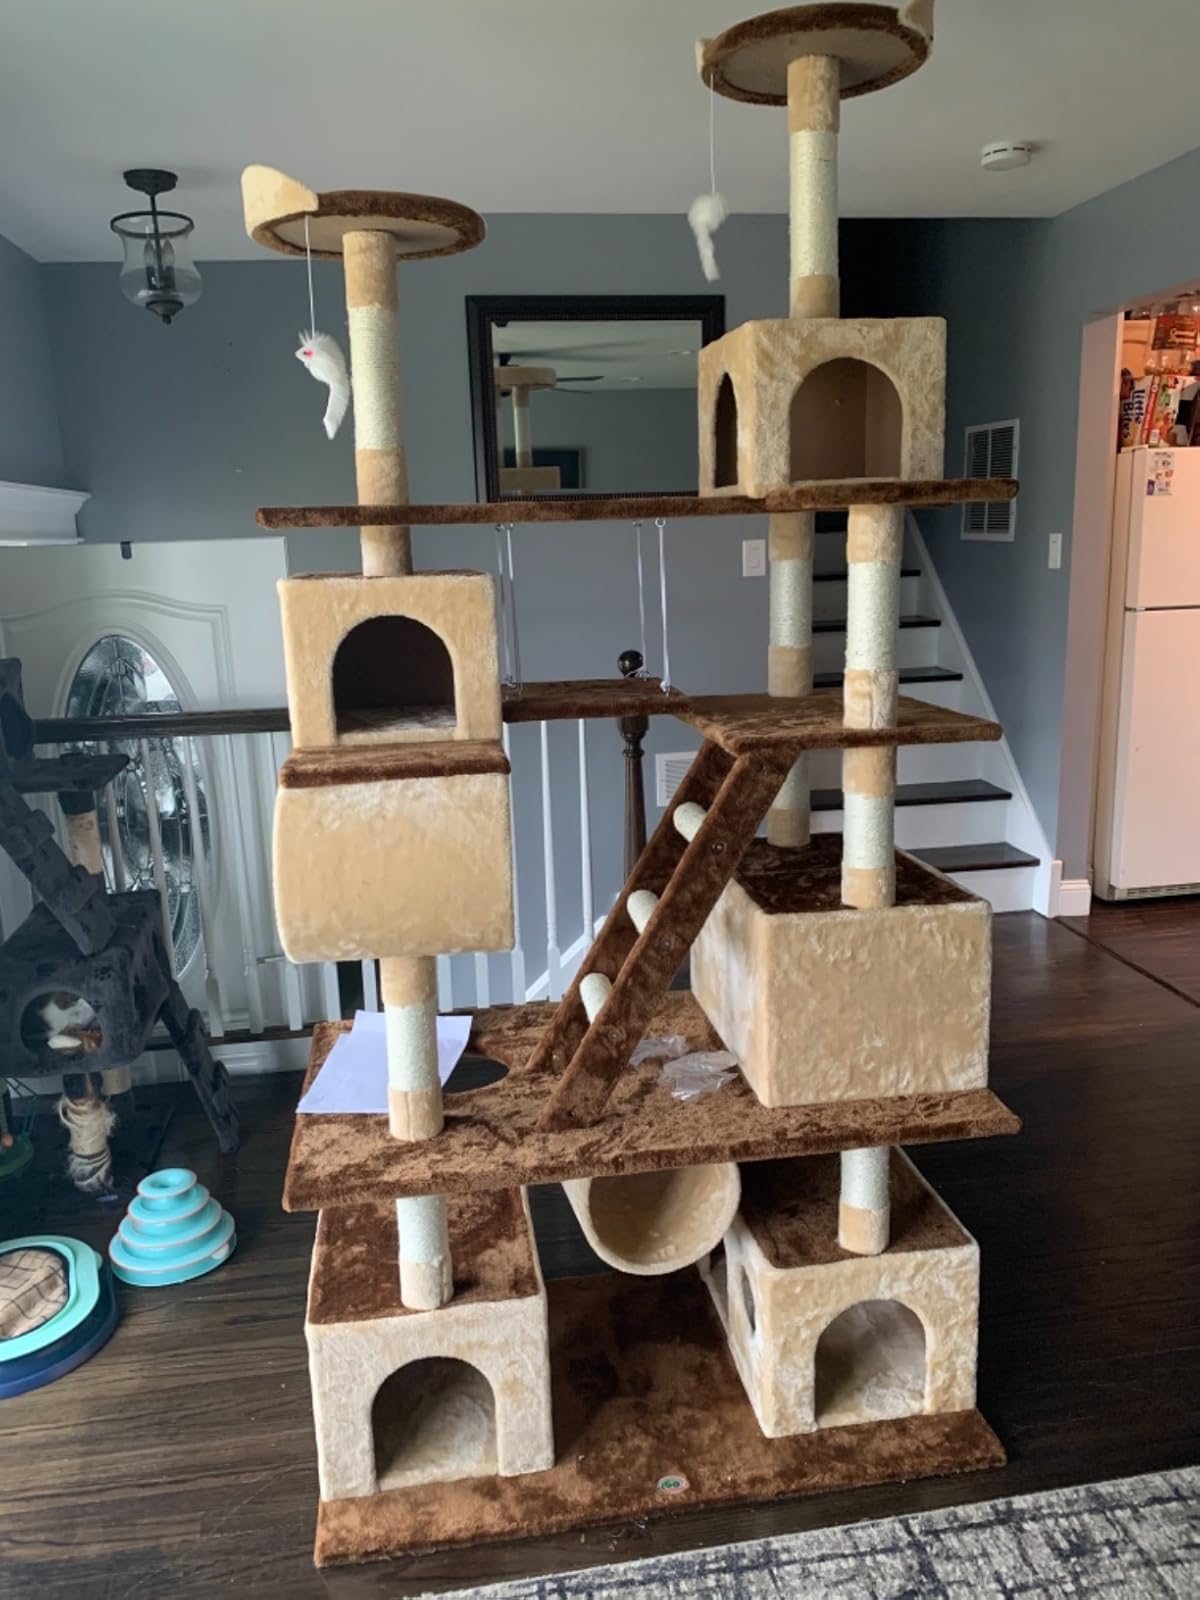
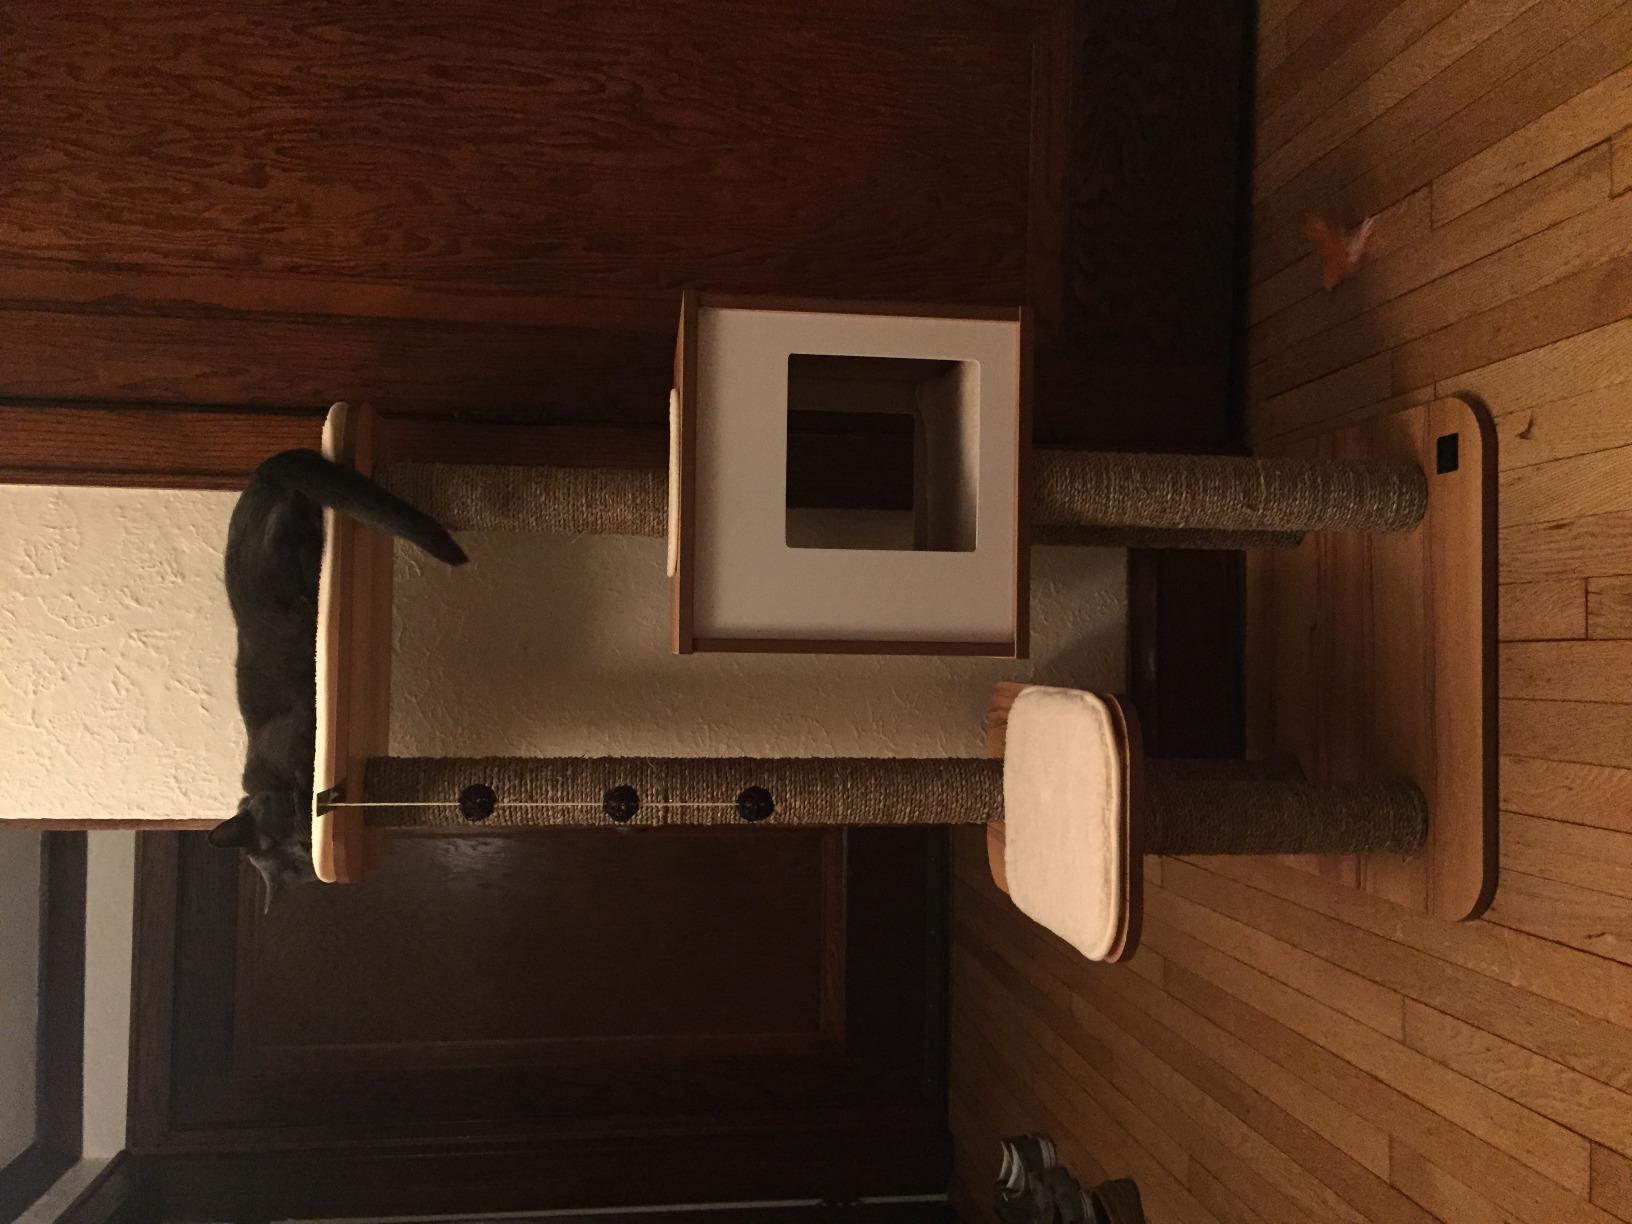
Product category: items_cat tree
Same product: no